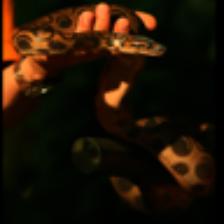
Label: NonHuman